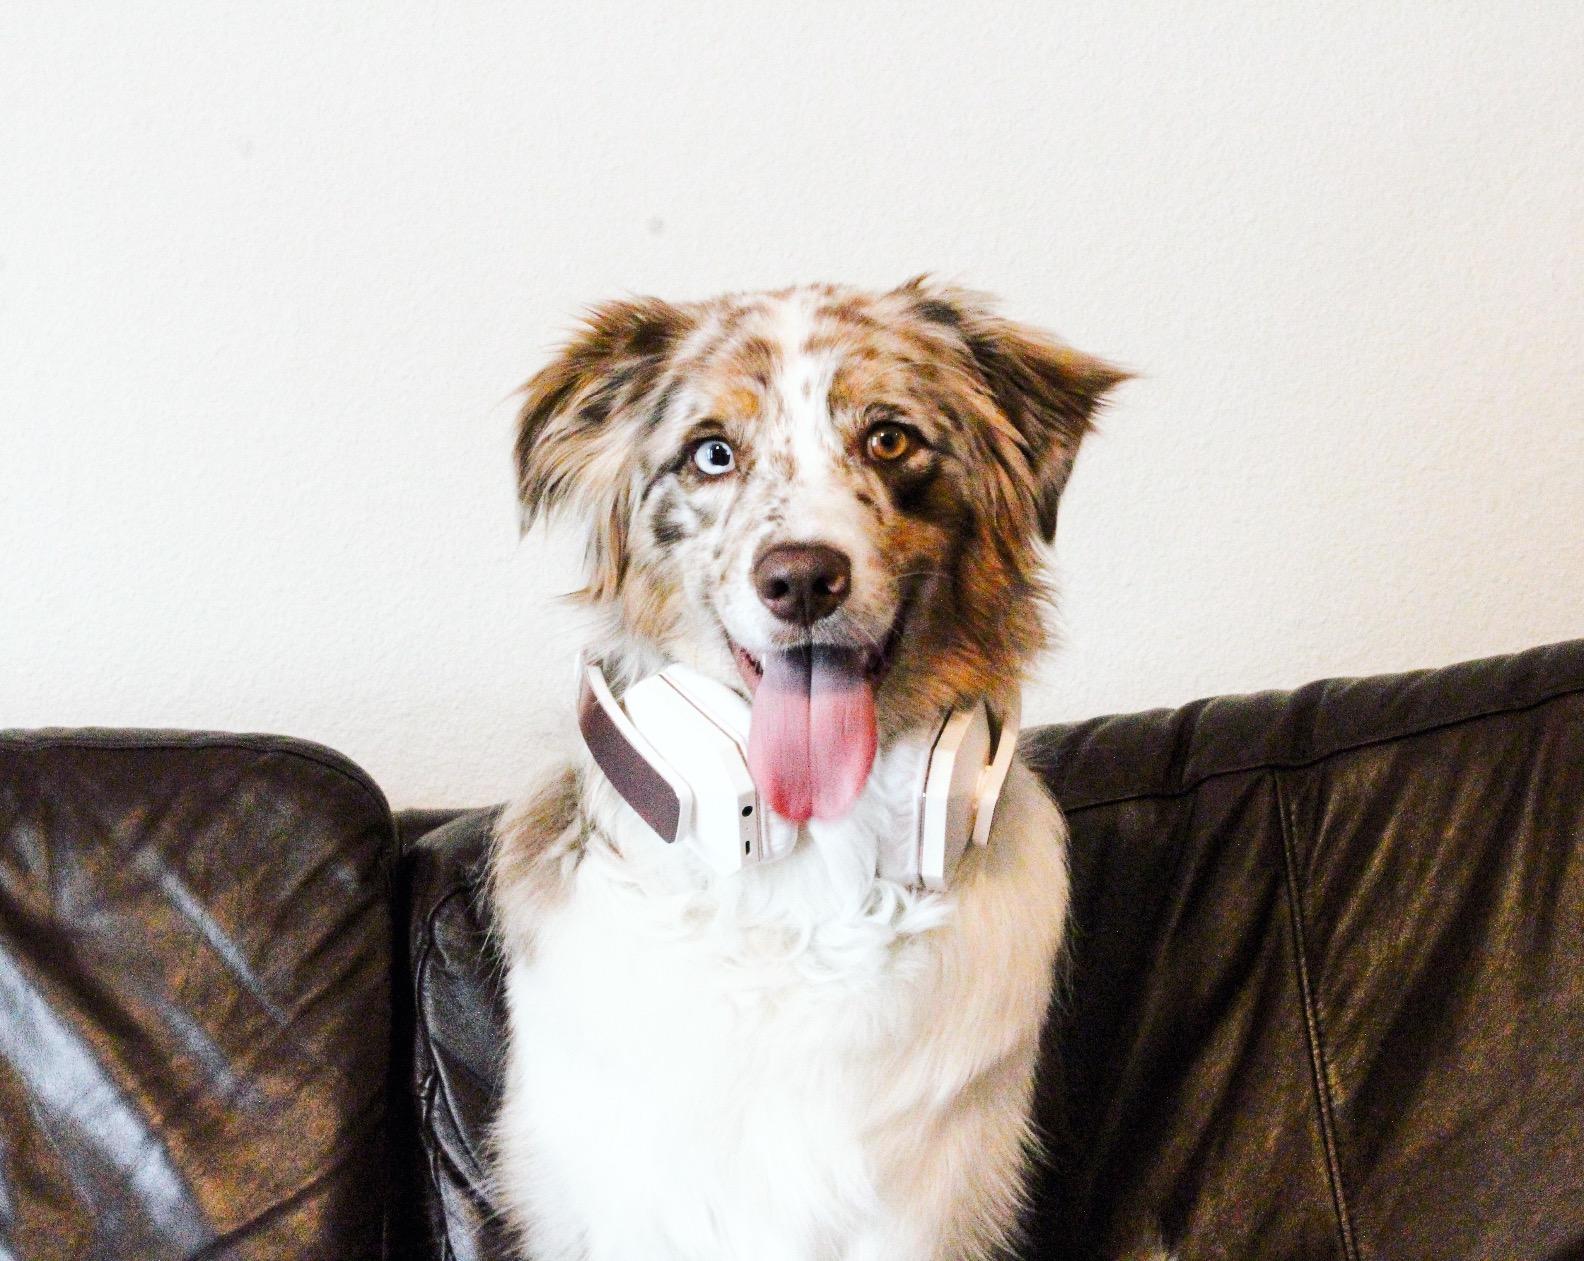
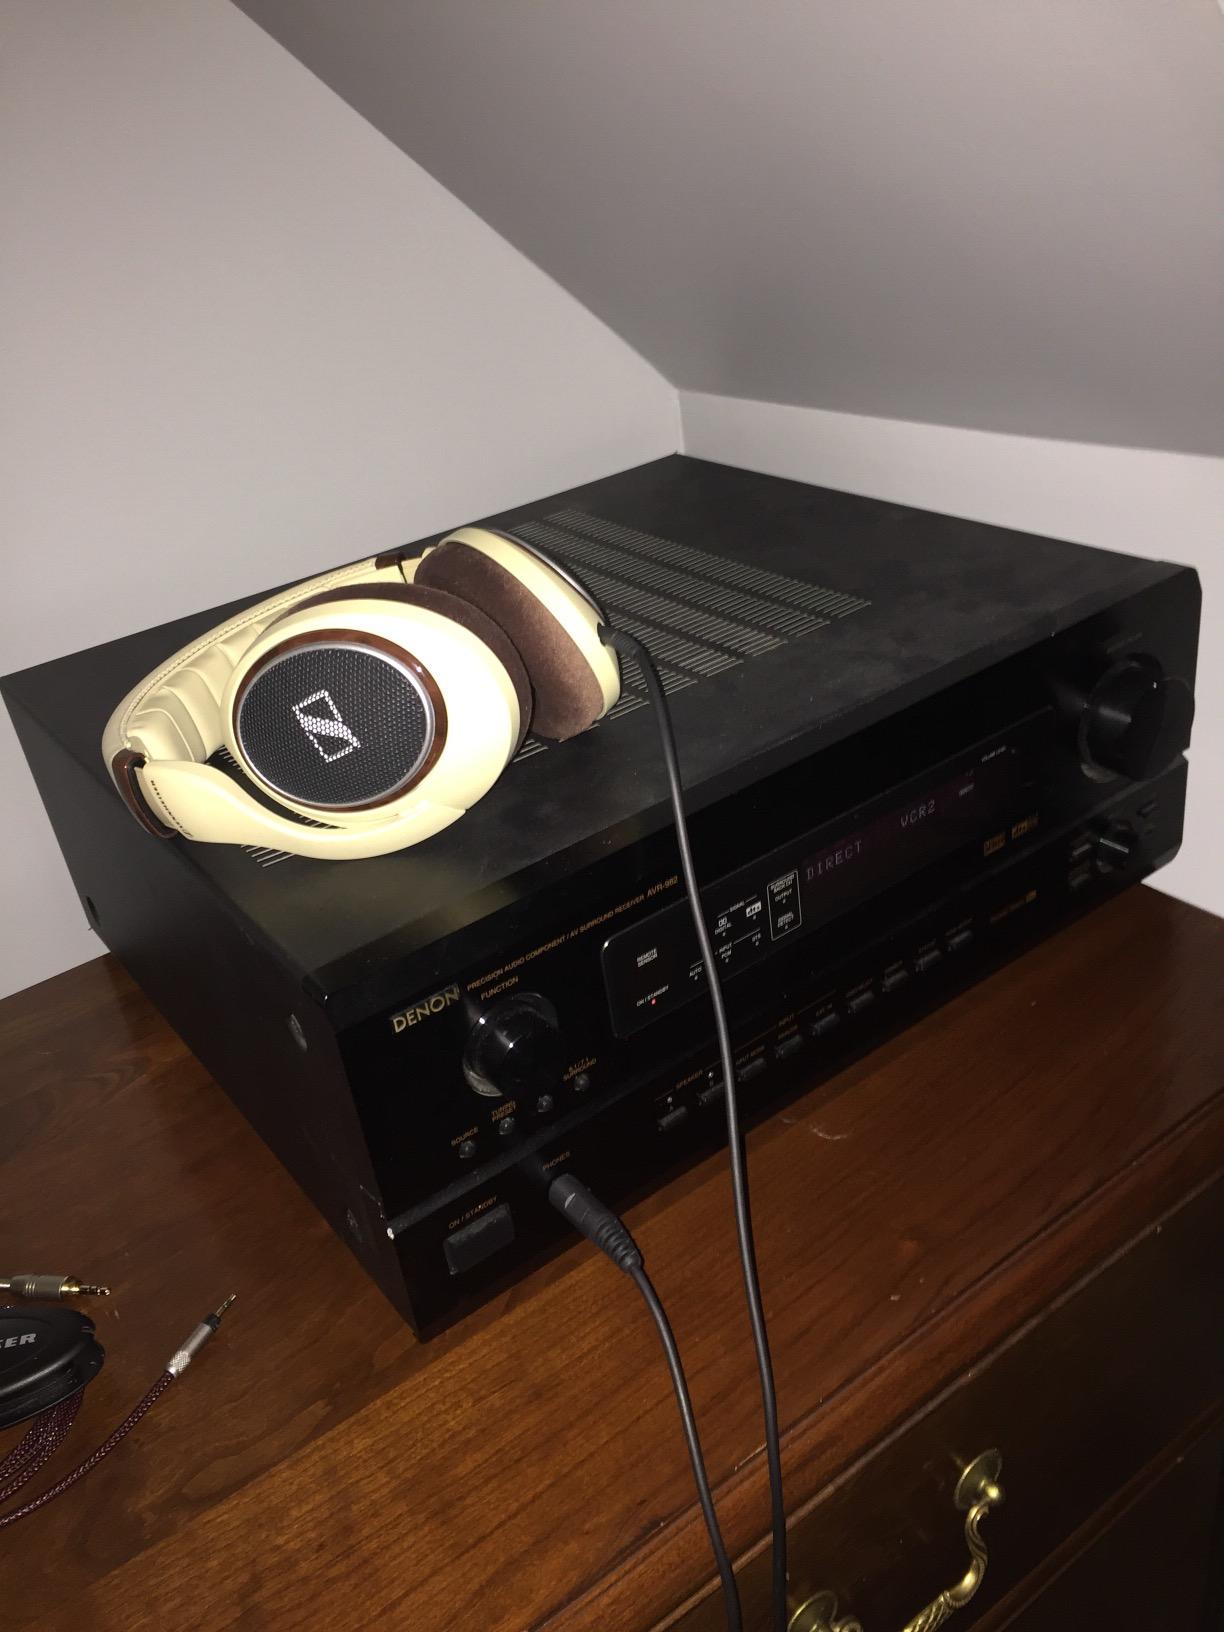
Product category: headphones
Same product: no